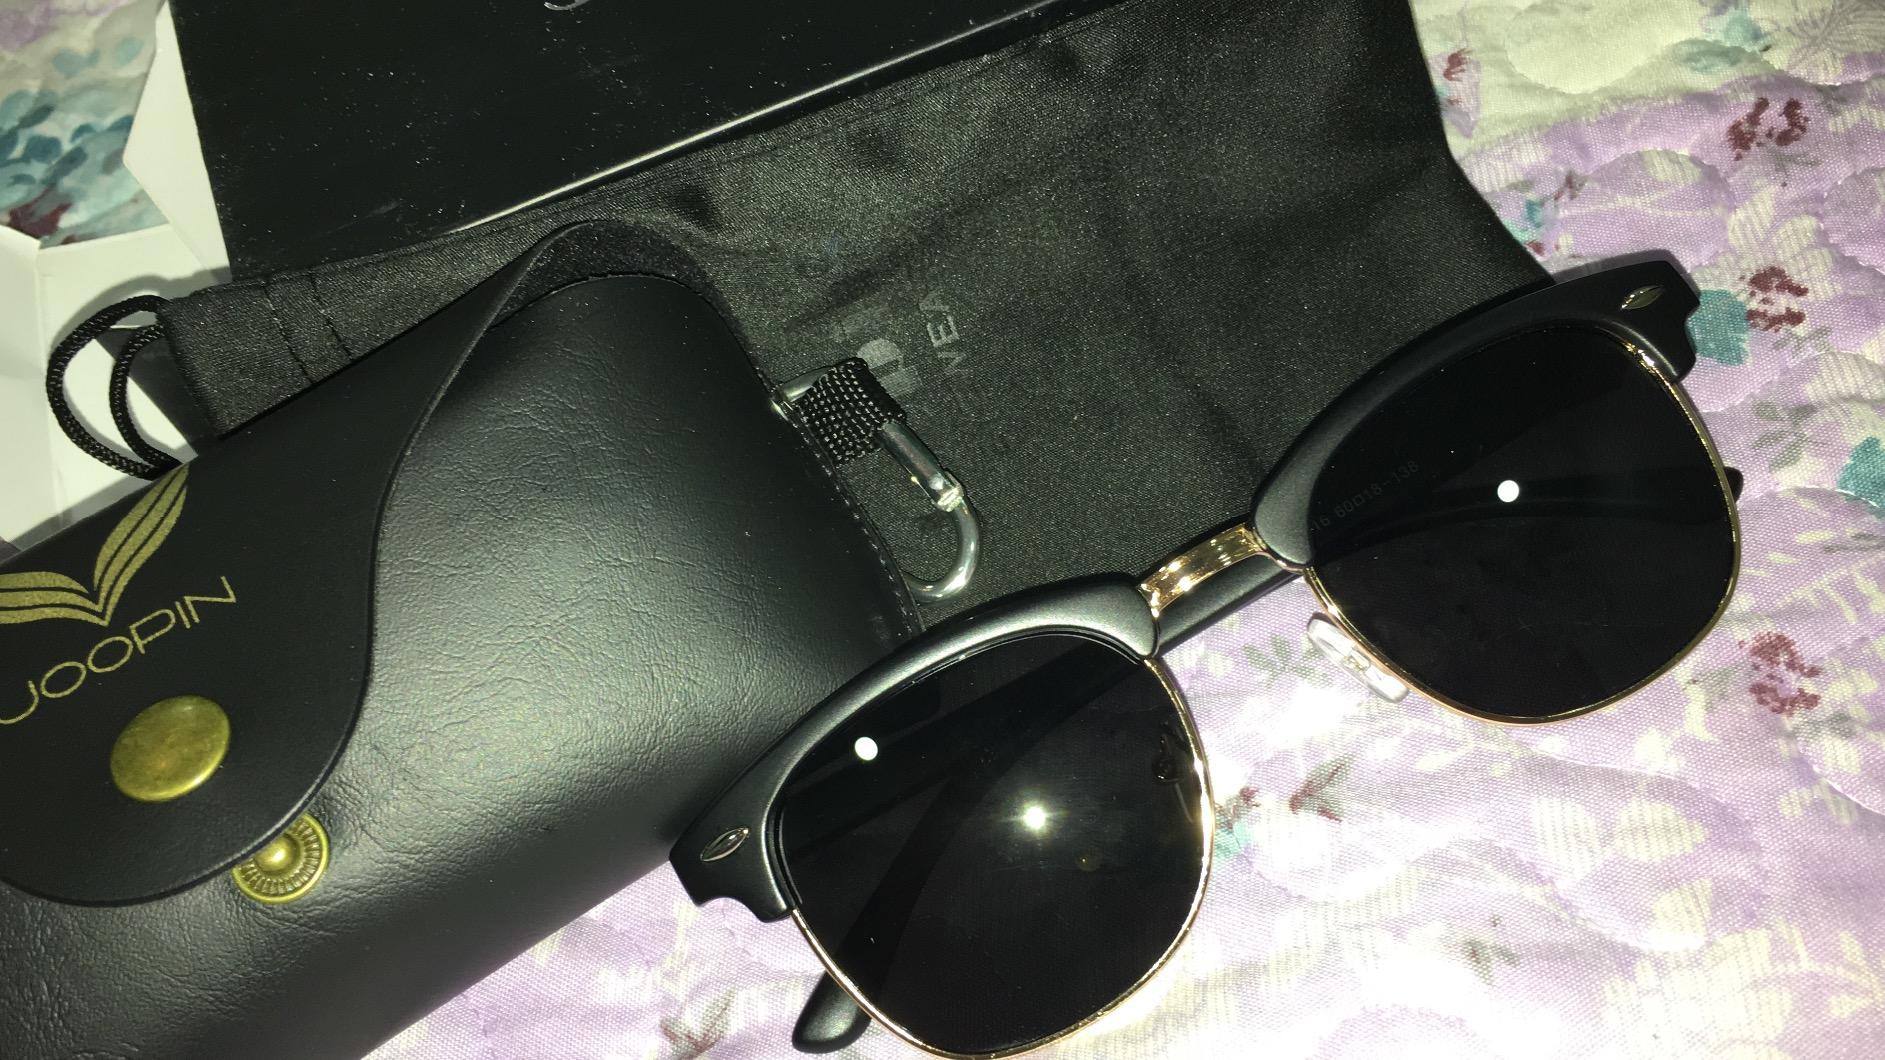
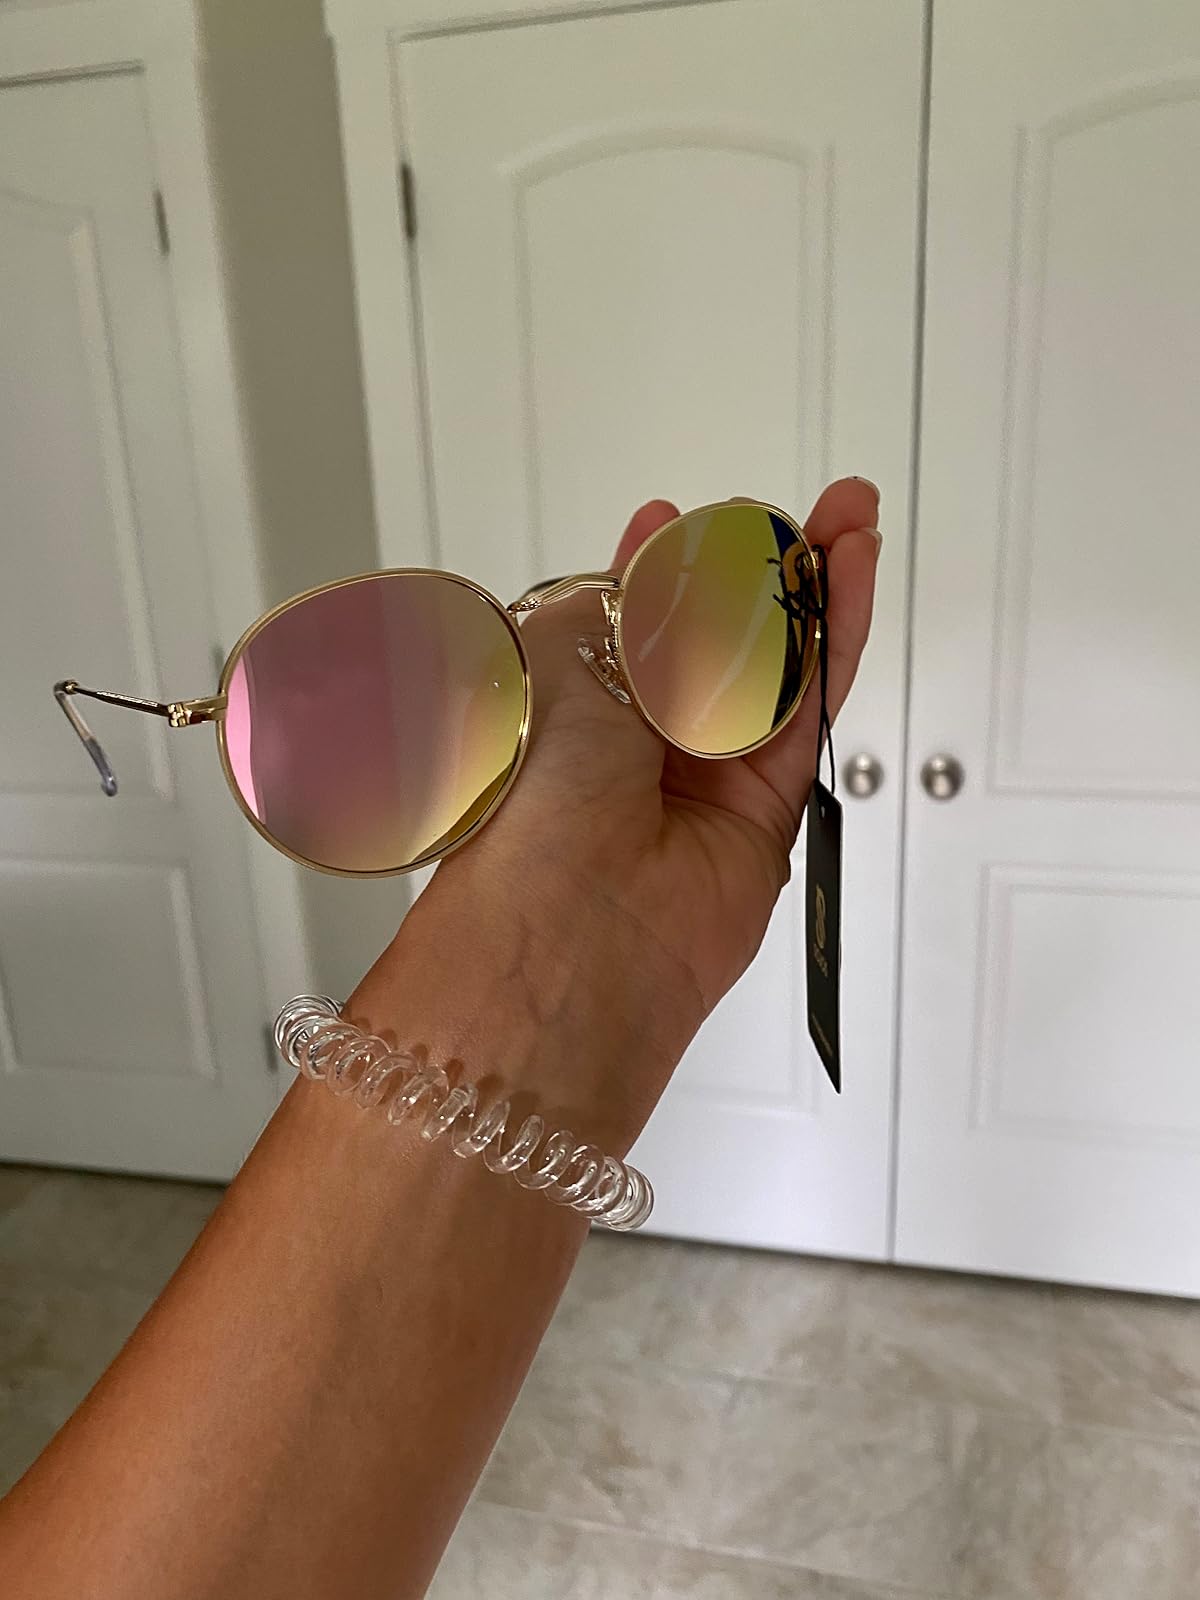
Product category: accessories_sunglasses
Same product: no